Netherlands Antilles at the 2004 Summer Olympics

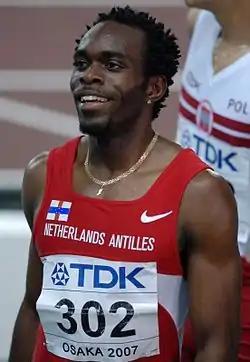
Churandy Martina first competed in the Olympics for the Netherlands Antilles at the 2004 Games.

Churandy Martina represented the Netherlands Antilles at the Athens Olympics in the men's 100 meters race. Born in Willemstad, the capital city of the island Curaçao, Martina was 20 years old upon his entrance to the 2004 Summer Olympics. He had not previously competed at any Olympic games. On August 21, Martina competed in the eighth heat, which included nine athletes. He finished the race in 10.23 seconds, placing in third ahead of Germany's Alexander Kosenkow (10.28 seconds) and behind Jamaica's Dwight Thomas (10.21 seconds). The heat itself was led by Maurice Greene of the United States. The Dutch Antillean progressed to the next round. During the course of the quarterfinals, which took place on the same day, Martina competed in the first heat against seven other athletes. This time, he finished in seventh place with a time of 10.24 seconds. Martina placed ahead of Brazil's André da Silva (10.34 seconds) and behind Canada's Pierre Browne in a heat led by national-record-setting Portuguese runner Francis Obikwelu (9.93 seconds) and season-best-setting British runner Mark Lewis-Francis (10.12 seconds). Churandy Martina did not advance to the semifinal rounds which took place the next day.